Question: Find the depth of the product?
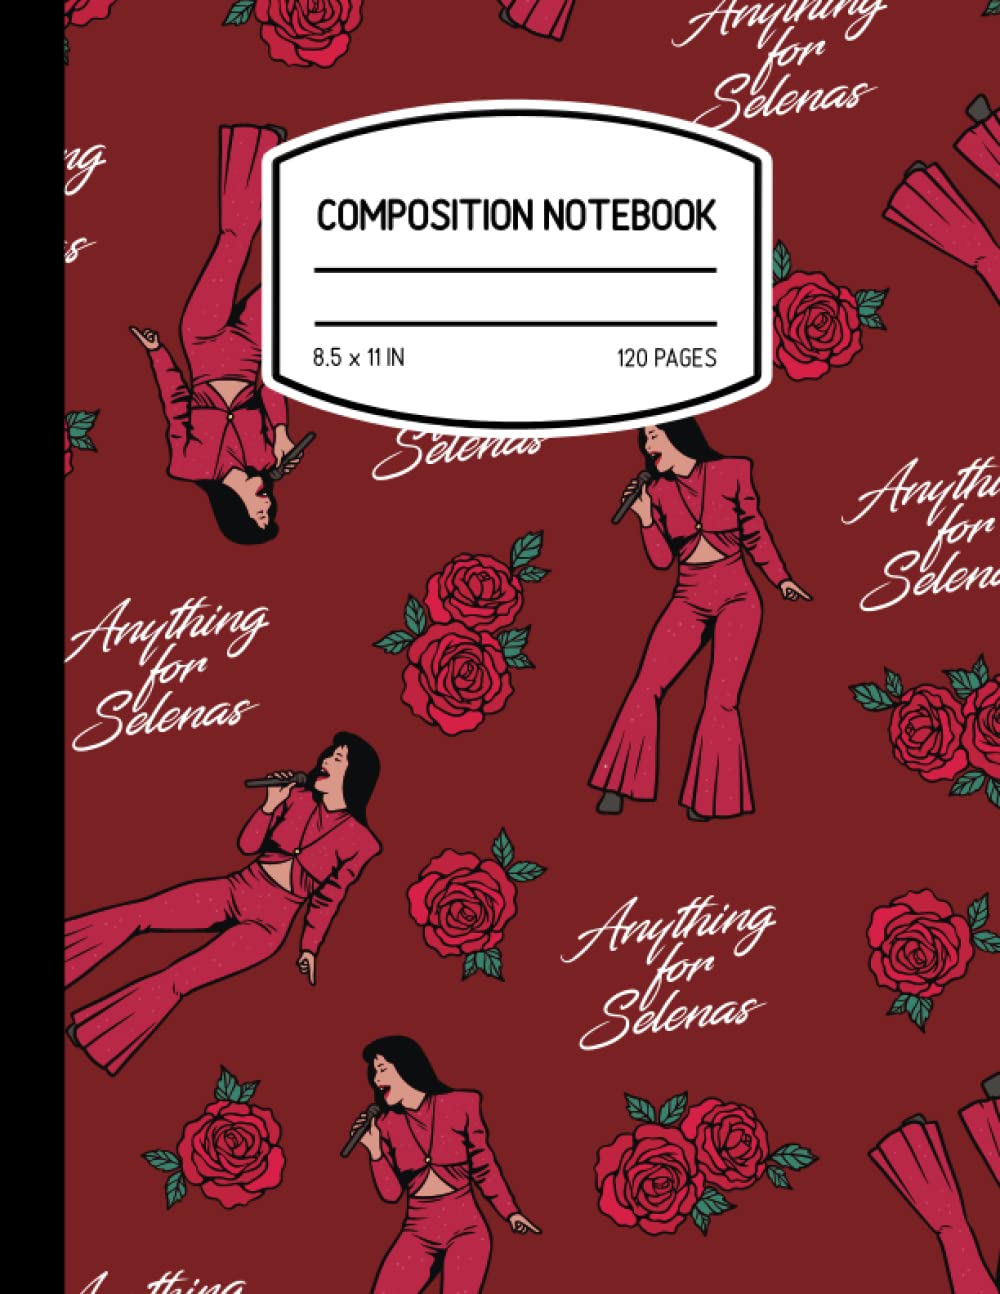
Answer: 11.0 inch